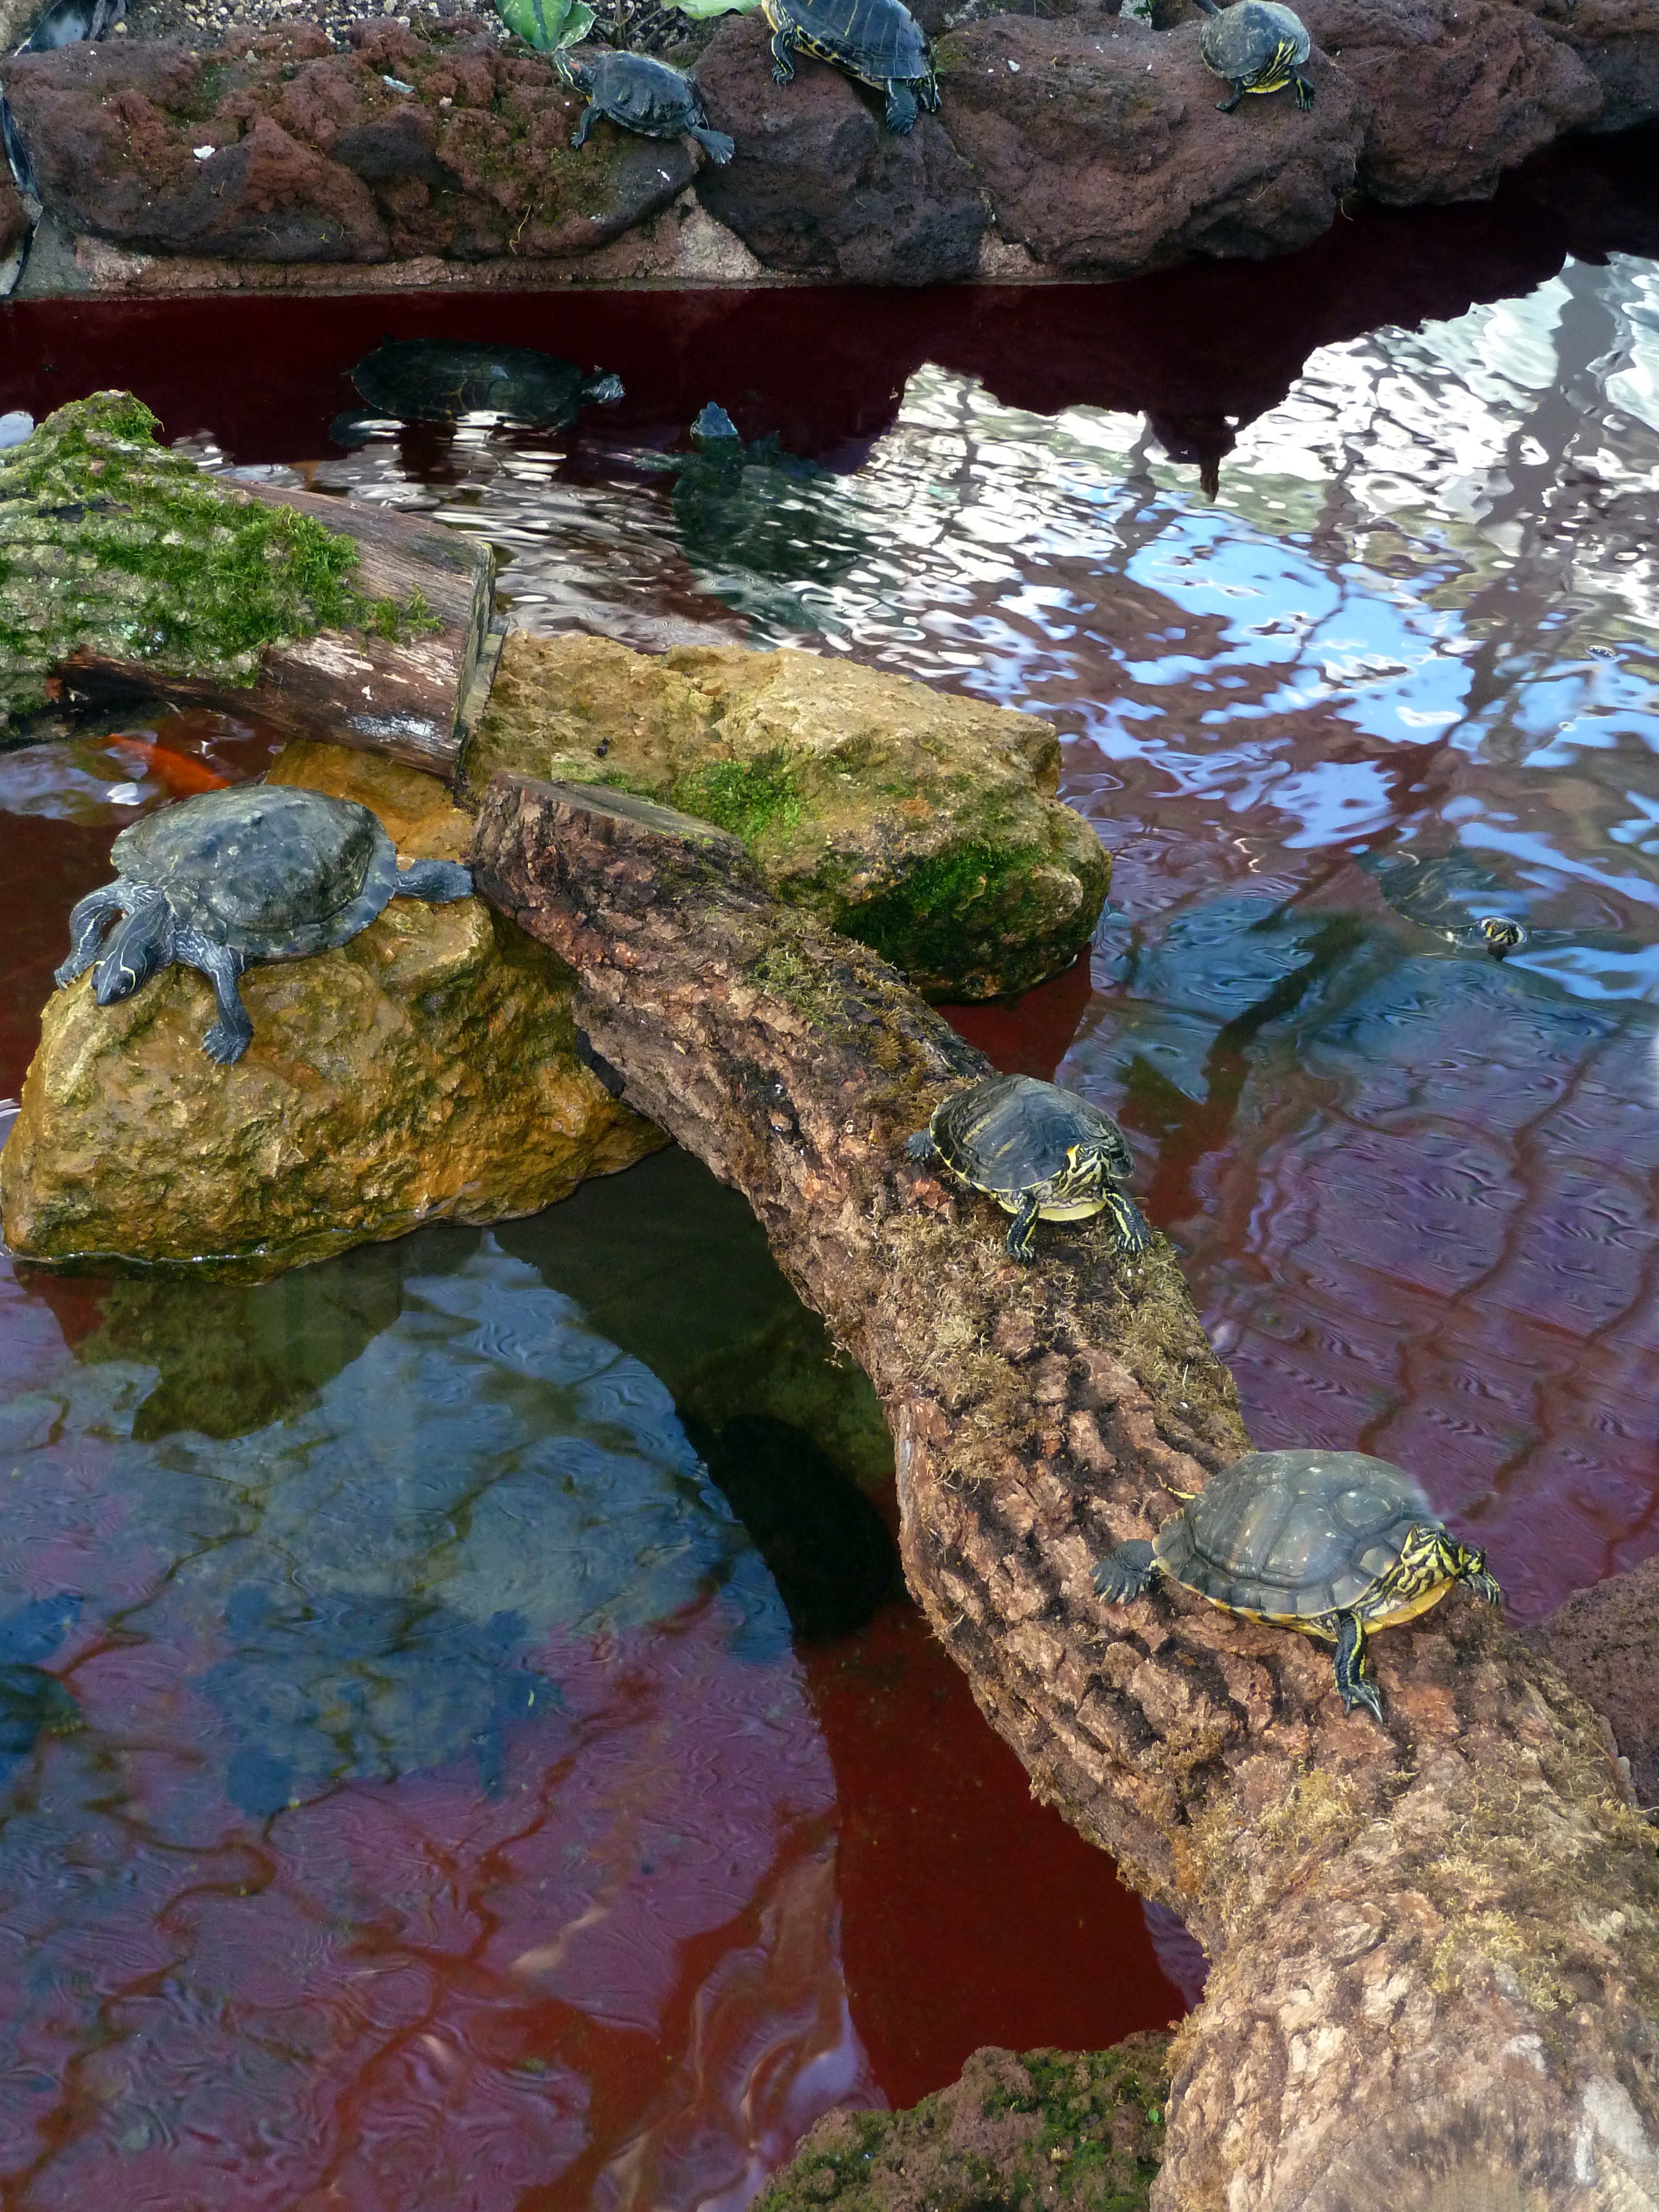
tree, water, nature, rock, river, pond, wildlife, environment, stream, reflection, tropical, aquatic, reptile, amphibian, shell, life, ecology, geology, aqua, aquarium, animals, marine, tortoise, creature, conservation, turtles, slow